Joan Crawford

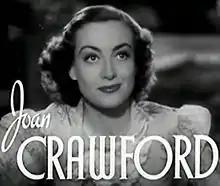

Even though Crawford remained a respected MGM actress, and her films still earned profits, her popularity declined in the late 1930s. In 1937, Crawford was proclaimed the first "Queen of the Movies" by "Life" magazine. She unexpectedly slipped from seventh to sixteenth place at the box office that year, and her public popularity also began to wane. Richard Boleslawski's comedy-drama "The Last of Mrs. Cheyney" (1937) teamed her opposite William Powell in their sole screen pairing. The film was also Crawford's last box-office success before the onset of her "box office poison" period.